2019 Fermanagh and Omagh District Council election

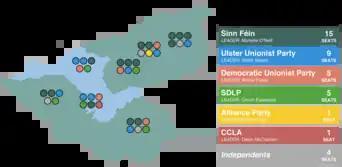
Map of results by District Electoral Area. Each DEA is highlighted in the colour of the plurality winner of FPVs.

"Current composition: see Fermanagh and Omagh District Council"